Sinclair, Rooney & Co. Building

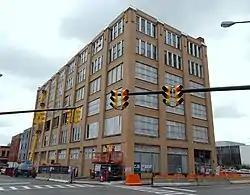
Sinclair Rooney and Company Building, November 2015

Sinclair, Rooney & Co. Building, also known as the Remington Rand Building and Sperry-Rand Building, is a historic building located in downtown Buffalo, Erie County, New York. It was designed by the architecture firm Esenwein & Johnson and built between 1909 and 1911. The building is representative of Commercial Style architecture. The six-story, steel frame and concrete, L-shaped building is clad in yellow brick and consists of a rectangular main block, approximately 60-feet by 164-feet, with an extension of approximately 30-feet by 63-feet. It features brick pilasters that extend to the sixth floor, where they are capped by ornamental brick brackets and dentil molding below the roofline. It was built for Sinclair, Rooney, & Co., wholesale milliners, and later occupied by Remington Rand Corporation and its successor Sperry-Rand. The building housed offices and light manufacturing activities.